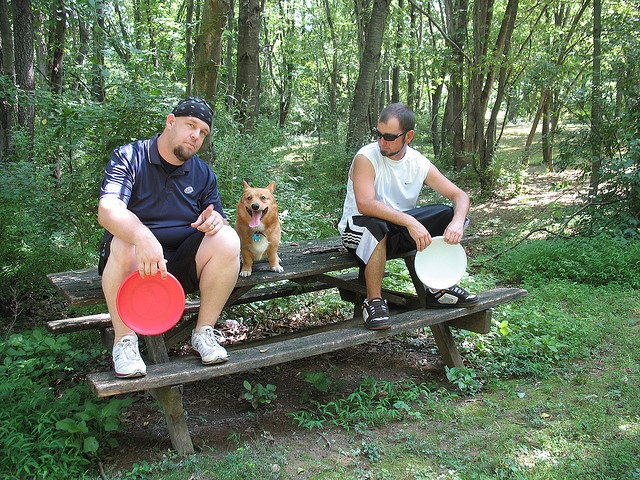
Two men sitting on a table with frisbees in their hands next to a dog.
Two guys holding Frisbees sit on a picnic table with a dog, in the woods
Two men and a dog sitting on park bench with frisbees.
Two people and brown dog sitting on a picnic bench
2 men and a dog sit on a park table and bench